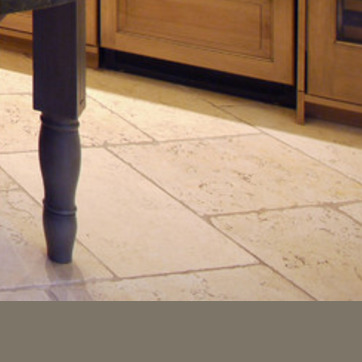
Material: tile